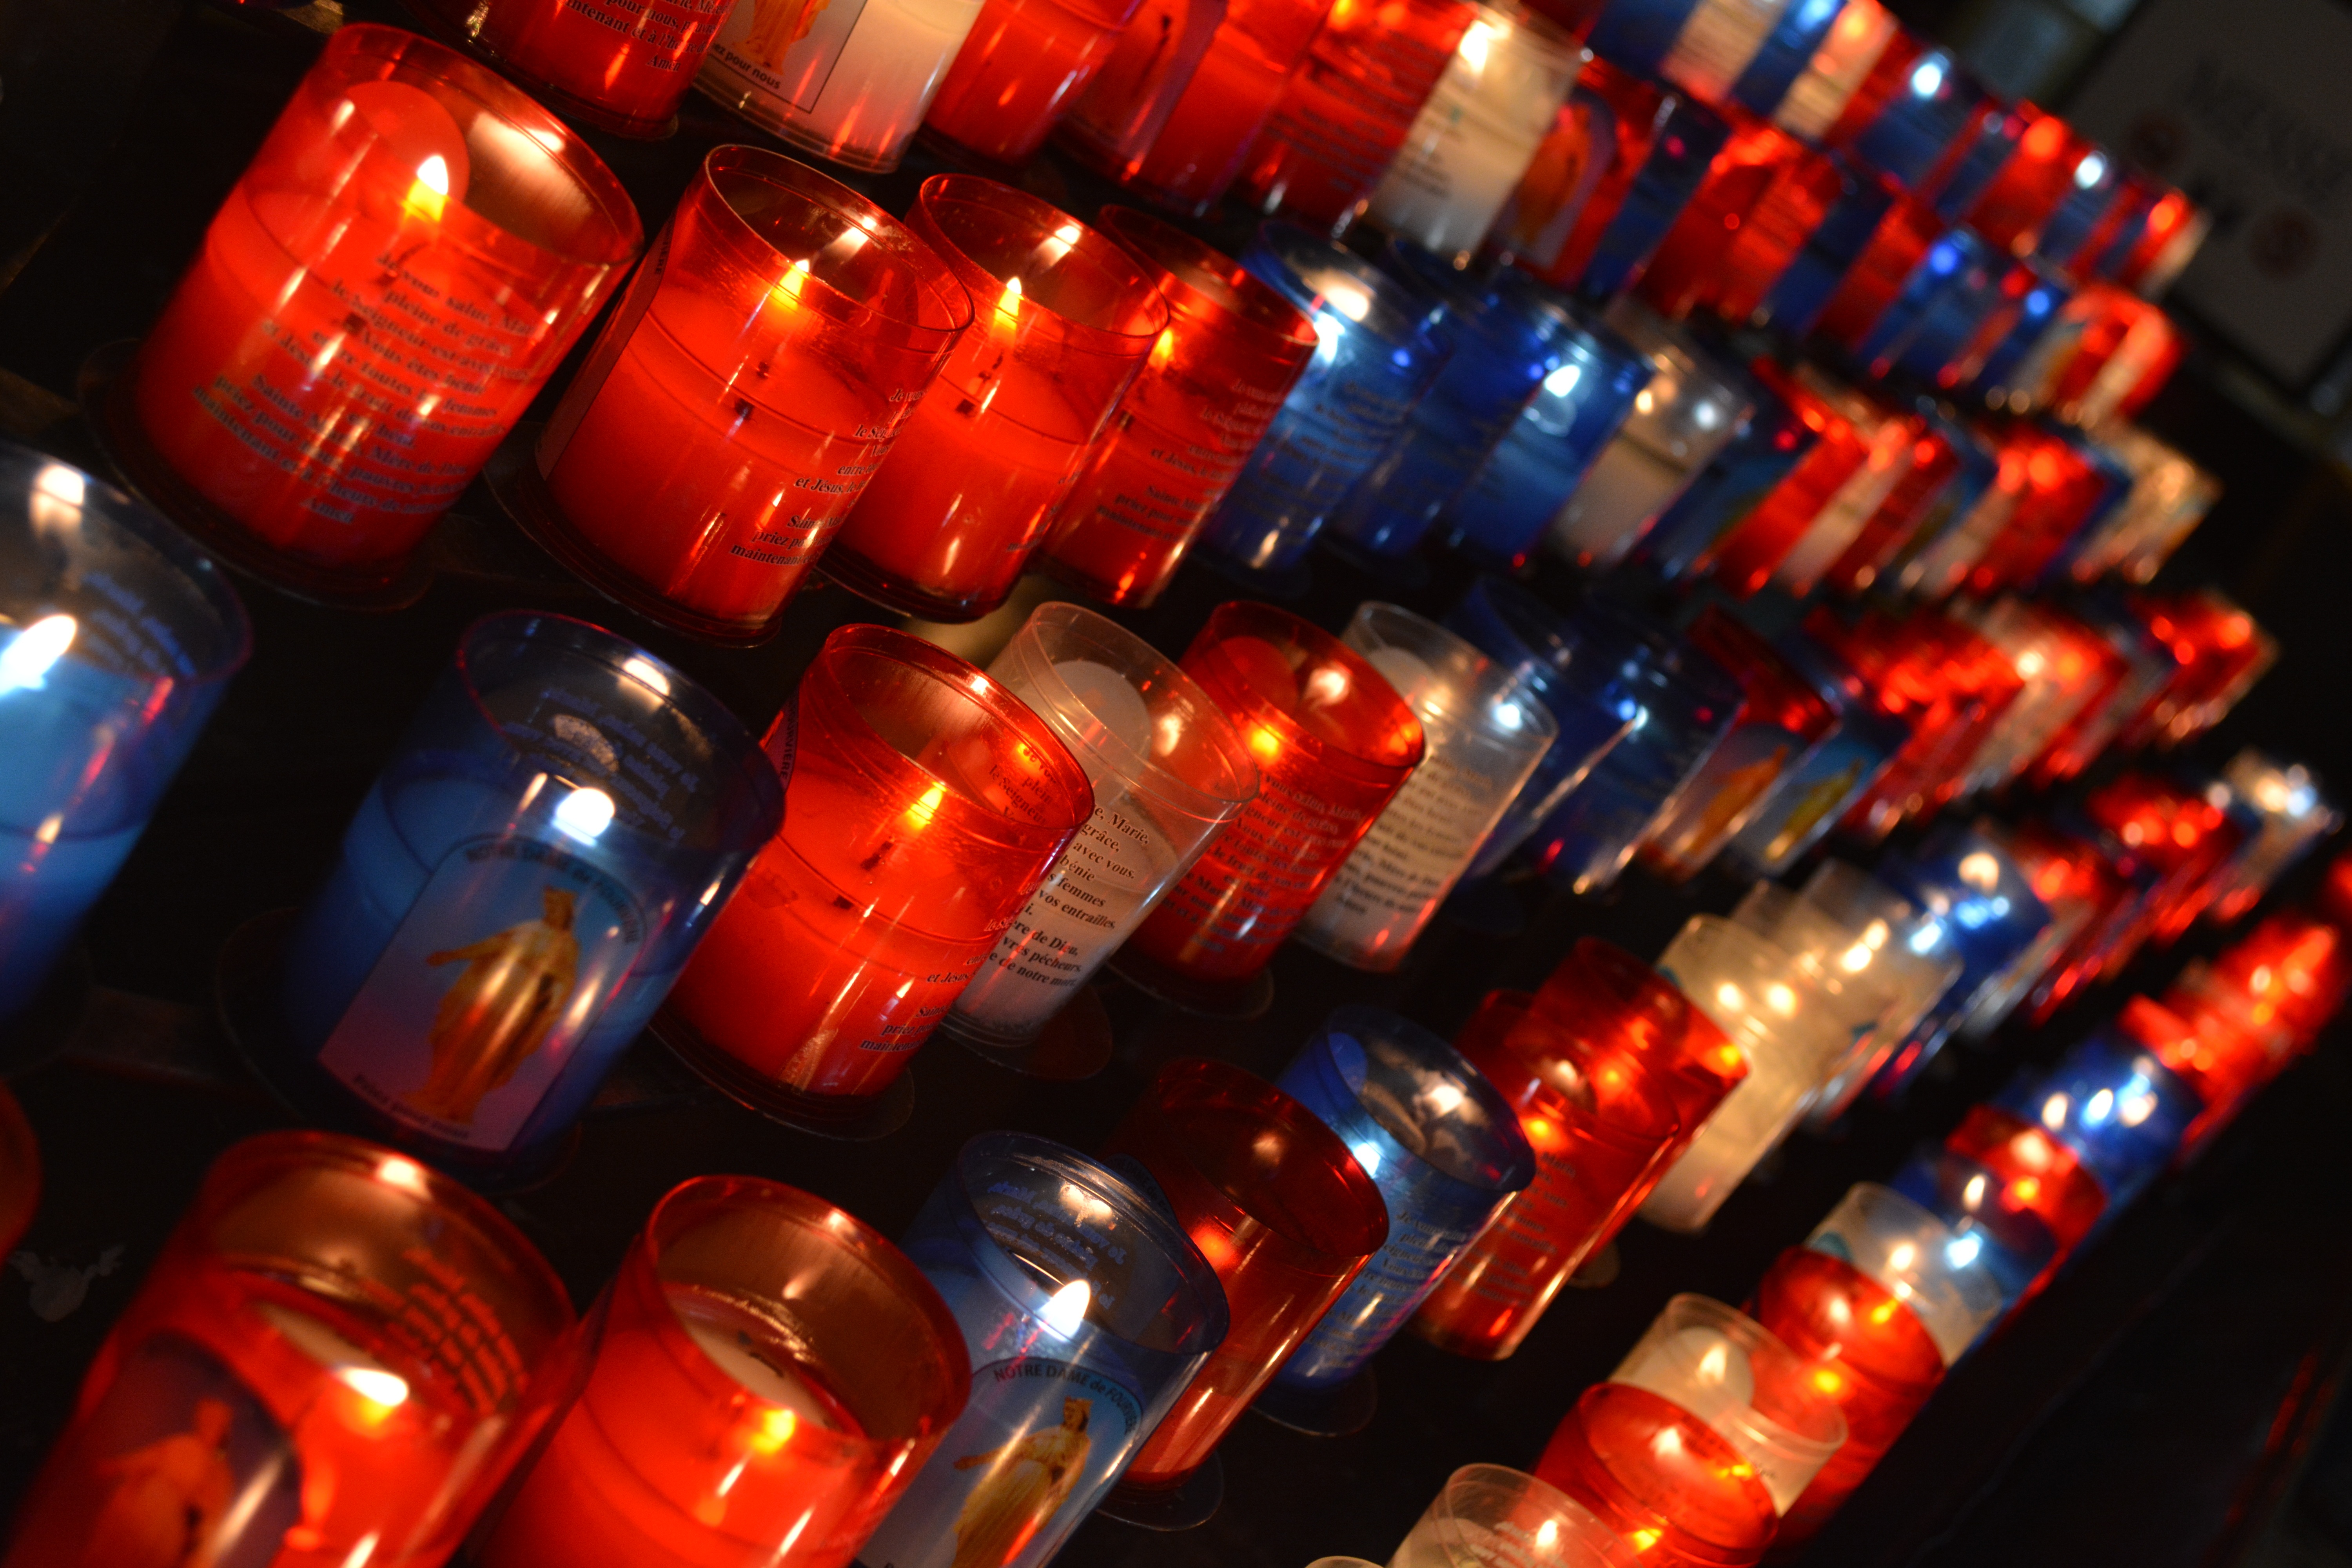
light, red, color, lighting, candles, macro photography